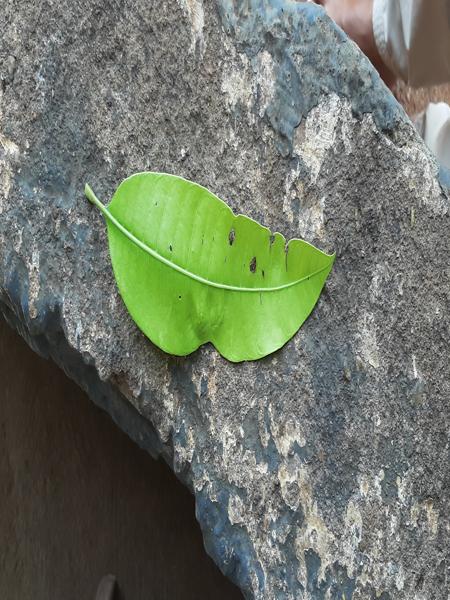
Plant: Mango